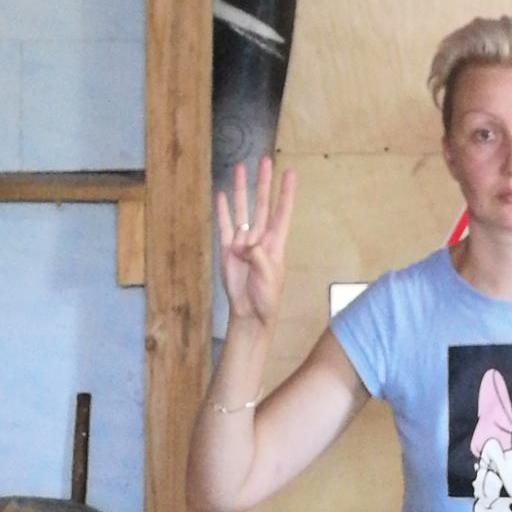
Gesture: four